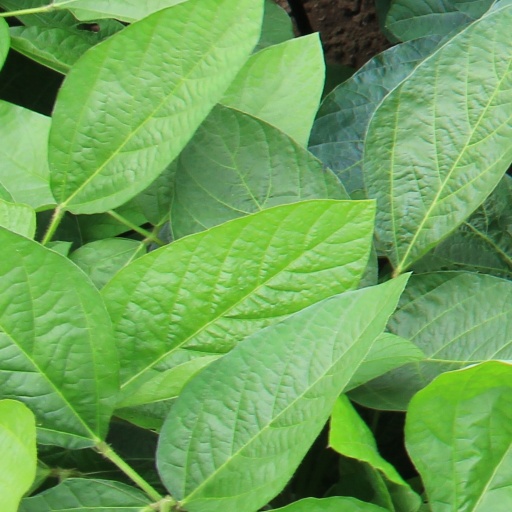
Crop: soybean